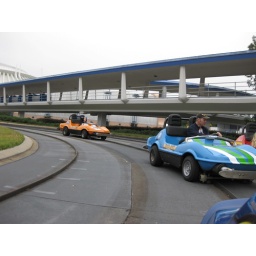
Karl takes out the 5 year old girl in the next car over